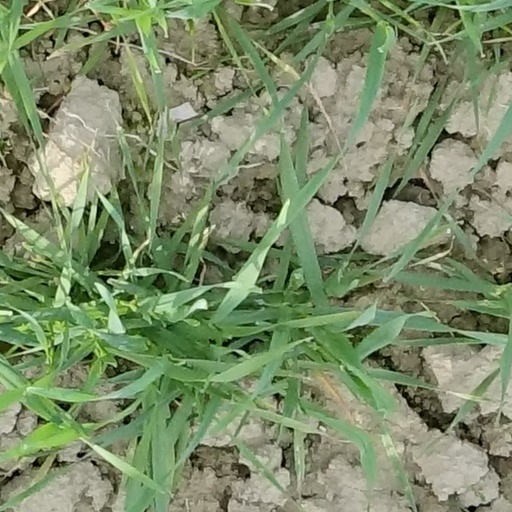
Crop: wheat